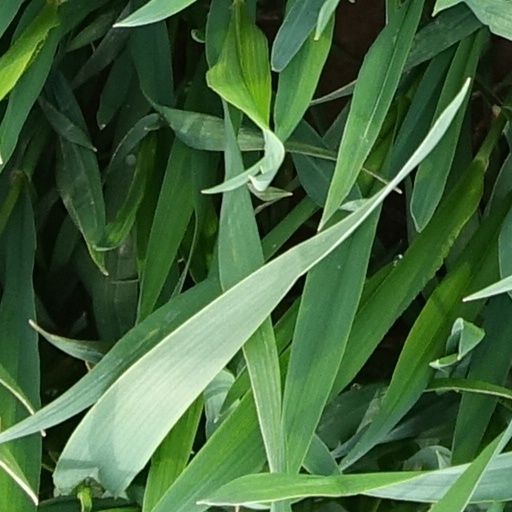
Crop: wheat